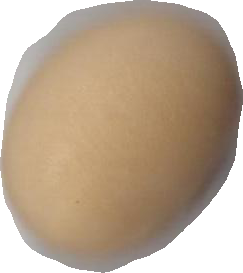
Variety: Anjasmoro